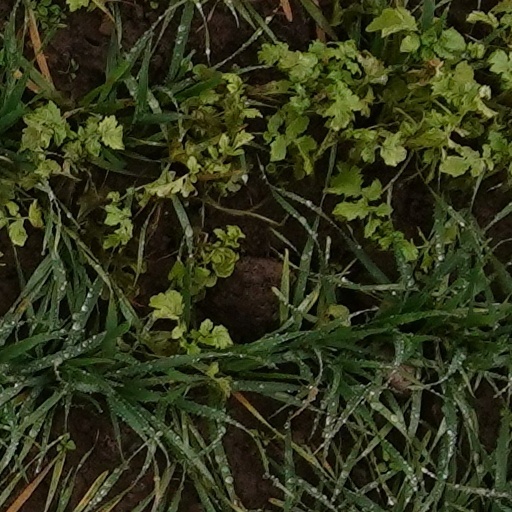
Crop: wheat